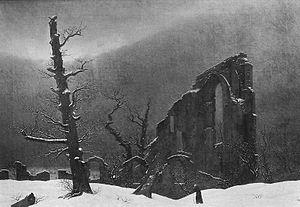
Georg Trakl, né le 3 février 1887 à Salzbourg, Autriche-Hongrie – mort le 3 novembre 1914 à Cracovie, Autriche-Hongrie, est un poète austro-hongrois. Il est l'un des représentants majeurs de l'expressionnisme. Georg Trakl laissa une œuvre composée de poèmes dont l'importance fait de lui un des poètes majeurs du XXᵉ siècle.
Le Palais des glaces, Palais de verre ou Palais de cristal, est un grand pavillon d'exposition de Munich aujourd'hui disparu. Inspiré du Crystal Palace de Londres, il a été inauguré en 1854 dans l'Ancien jardin botanique de Munich, en centre-ville. Il a été détruit par un incendie en 1931.